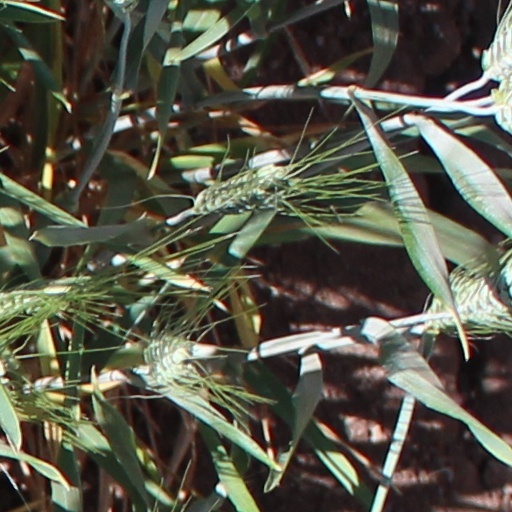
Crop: wheat